Department of Immigration and Border Protection

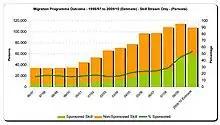
Immigration program outcomes (1996 - 2010)

The size and composition of Australia's permanent migration program is reviewed annually to maximise its potential. The 2010–11 migration program was set at 168,700 places—an overall total which was unchanged from 2009 to 2010. Within this total, the skill stream was allocated 113 850 places to address current and emerging skill shortages in critical occupations and regions. The family stream was set at 54 550 places, recognising the benefits that accrue when Australians have their parents, partners, carers or children join them to live in Australia permanently.